Equestrian events at the 1948 Summer Olympics

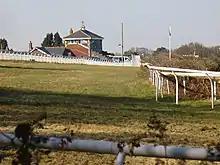
Tweseldown racecourse, site of the endurance day of eventing at the 1948 Olympics

44 riders from 15 nations contested the 16-obstacle/19-jumping effort course. The 870 meter course had fences up to 1.60 meters in height, and was very slippery due to heavy rains during the week. One round of jumping was used for both team and individual competition.